Lenox station (Massachusetts)

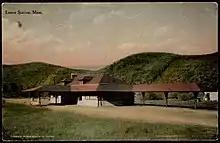
Early-20th-century postcard of the station

The former Lenox Railroad Station is located in eastern Lenox, at the northeast corner of Housatonic Road and Willow Creek Road. The railroad tracks run between the station and Woods Pond, a wide bulge in the Housatonic River. The station itself is stories in height, with attached covered passenger shelters extending along the platform to the north and south. The station is Tudor Revival in style, with a stucco and false half-timbered exterior.